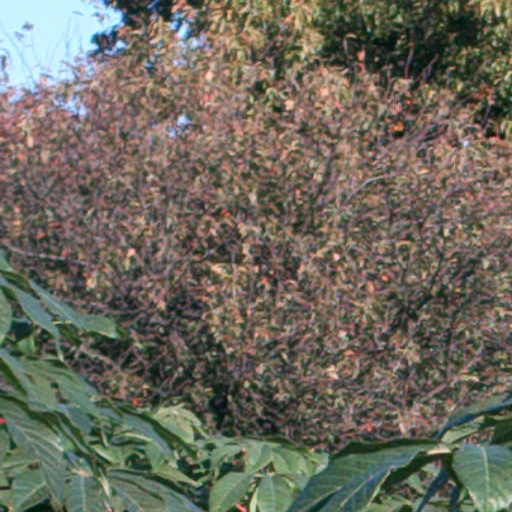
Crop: cassava